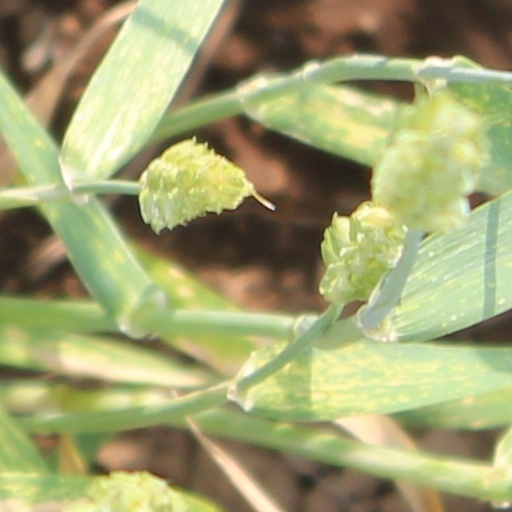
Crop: wheat